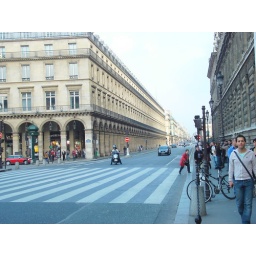
A street in Paris,I like the triangle effect of the building on the left side